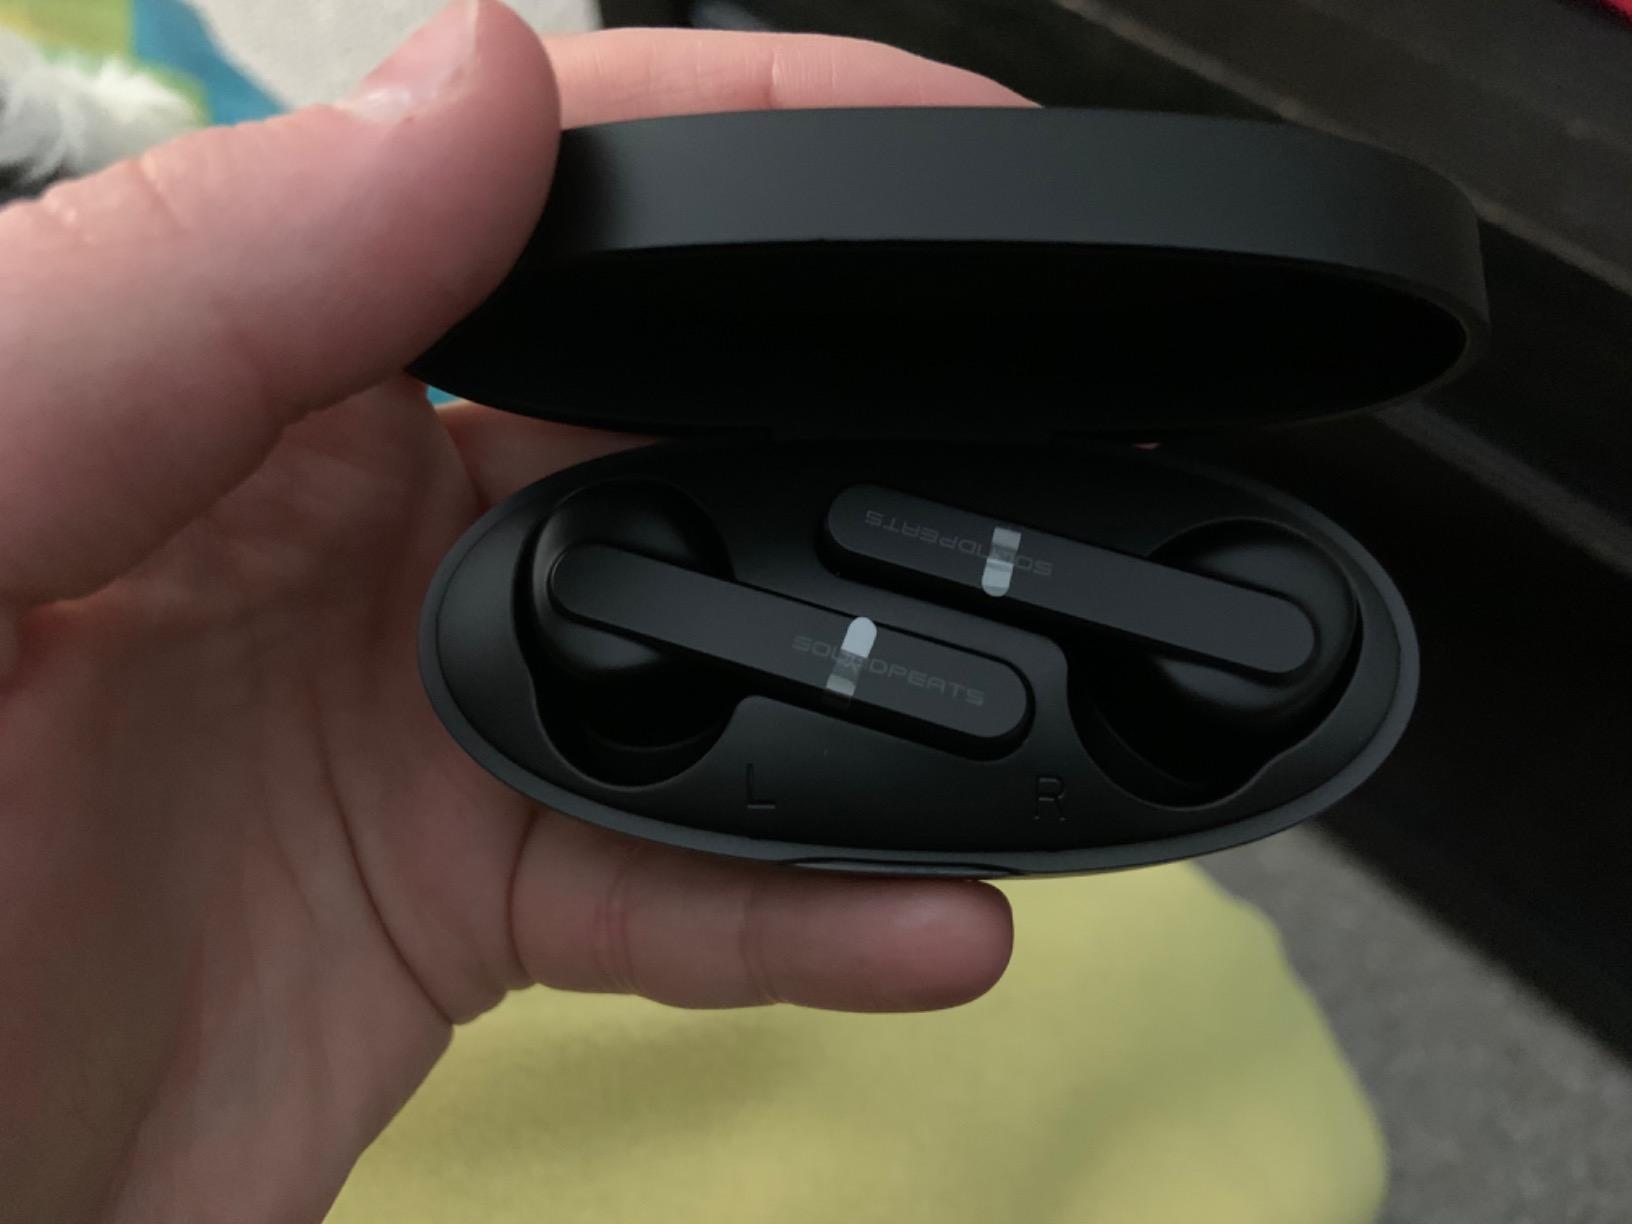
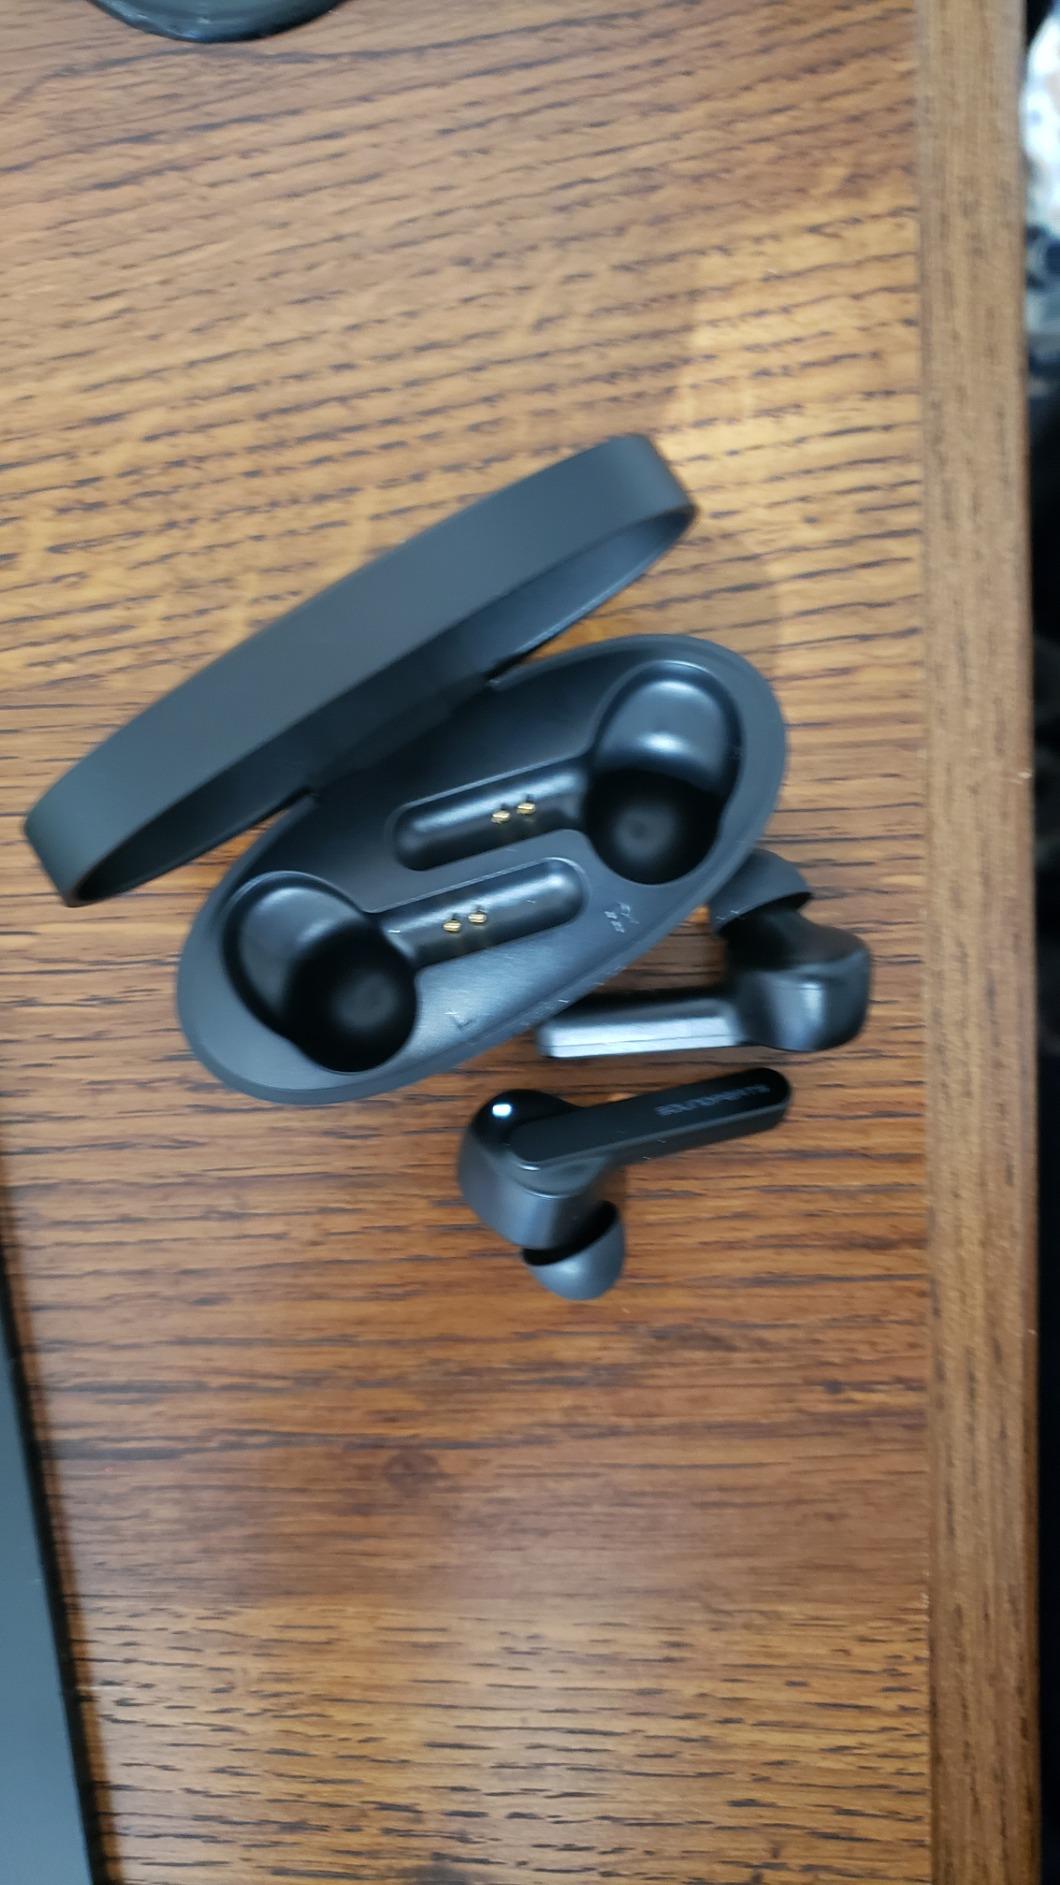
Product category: earbuds
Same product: yes